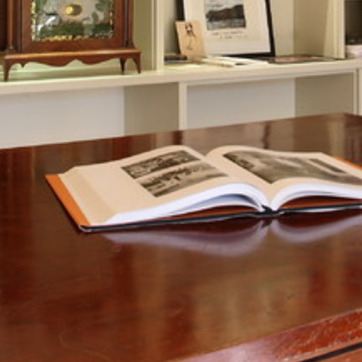
Material: paper